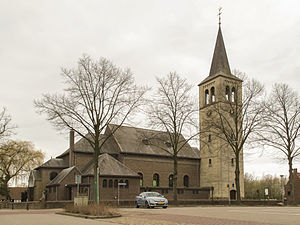
Leudal / Galleri
Leudal er en kommune, beliggende i den sydlige provins Limburg i Nederlandene. Kommunens areal er på 164,87 km², og indbyggertallet er på 36.144 pr. 1. april 2016.